Ayb School

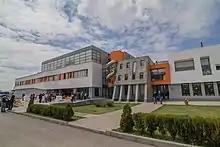
General view

Ayb Educational Foundation was established in 2006 to contribute to the development of education in Armenia. In 2010, the Government of Armenia allocated an area of 7 hectares for the realization of the Ayb School project. In 2011, the first section of the Ayb educational complex was opened.